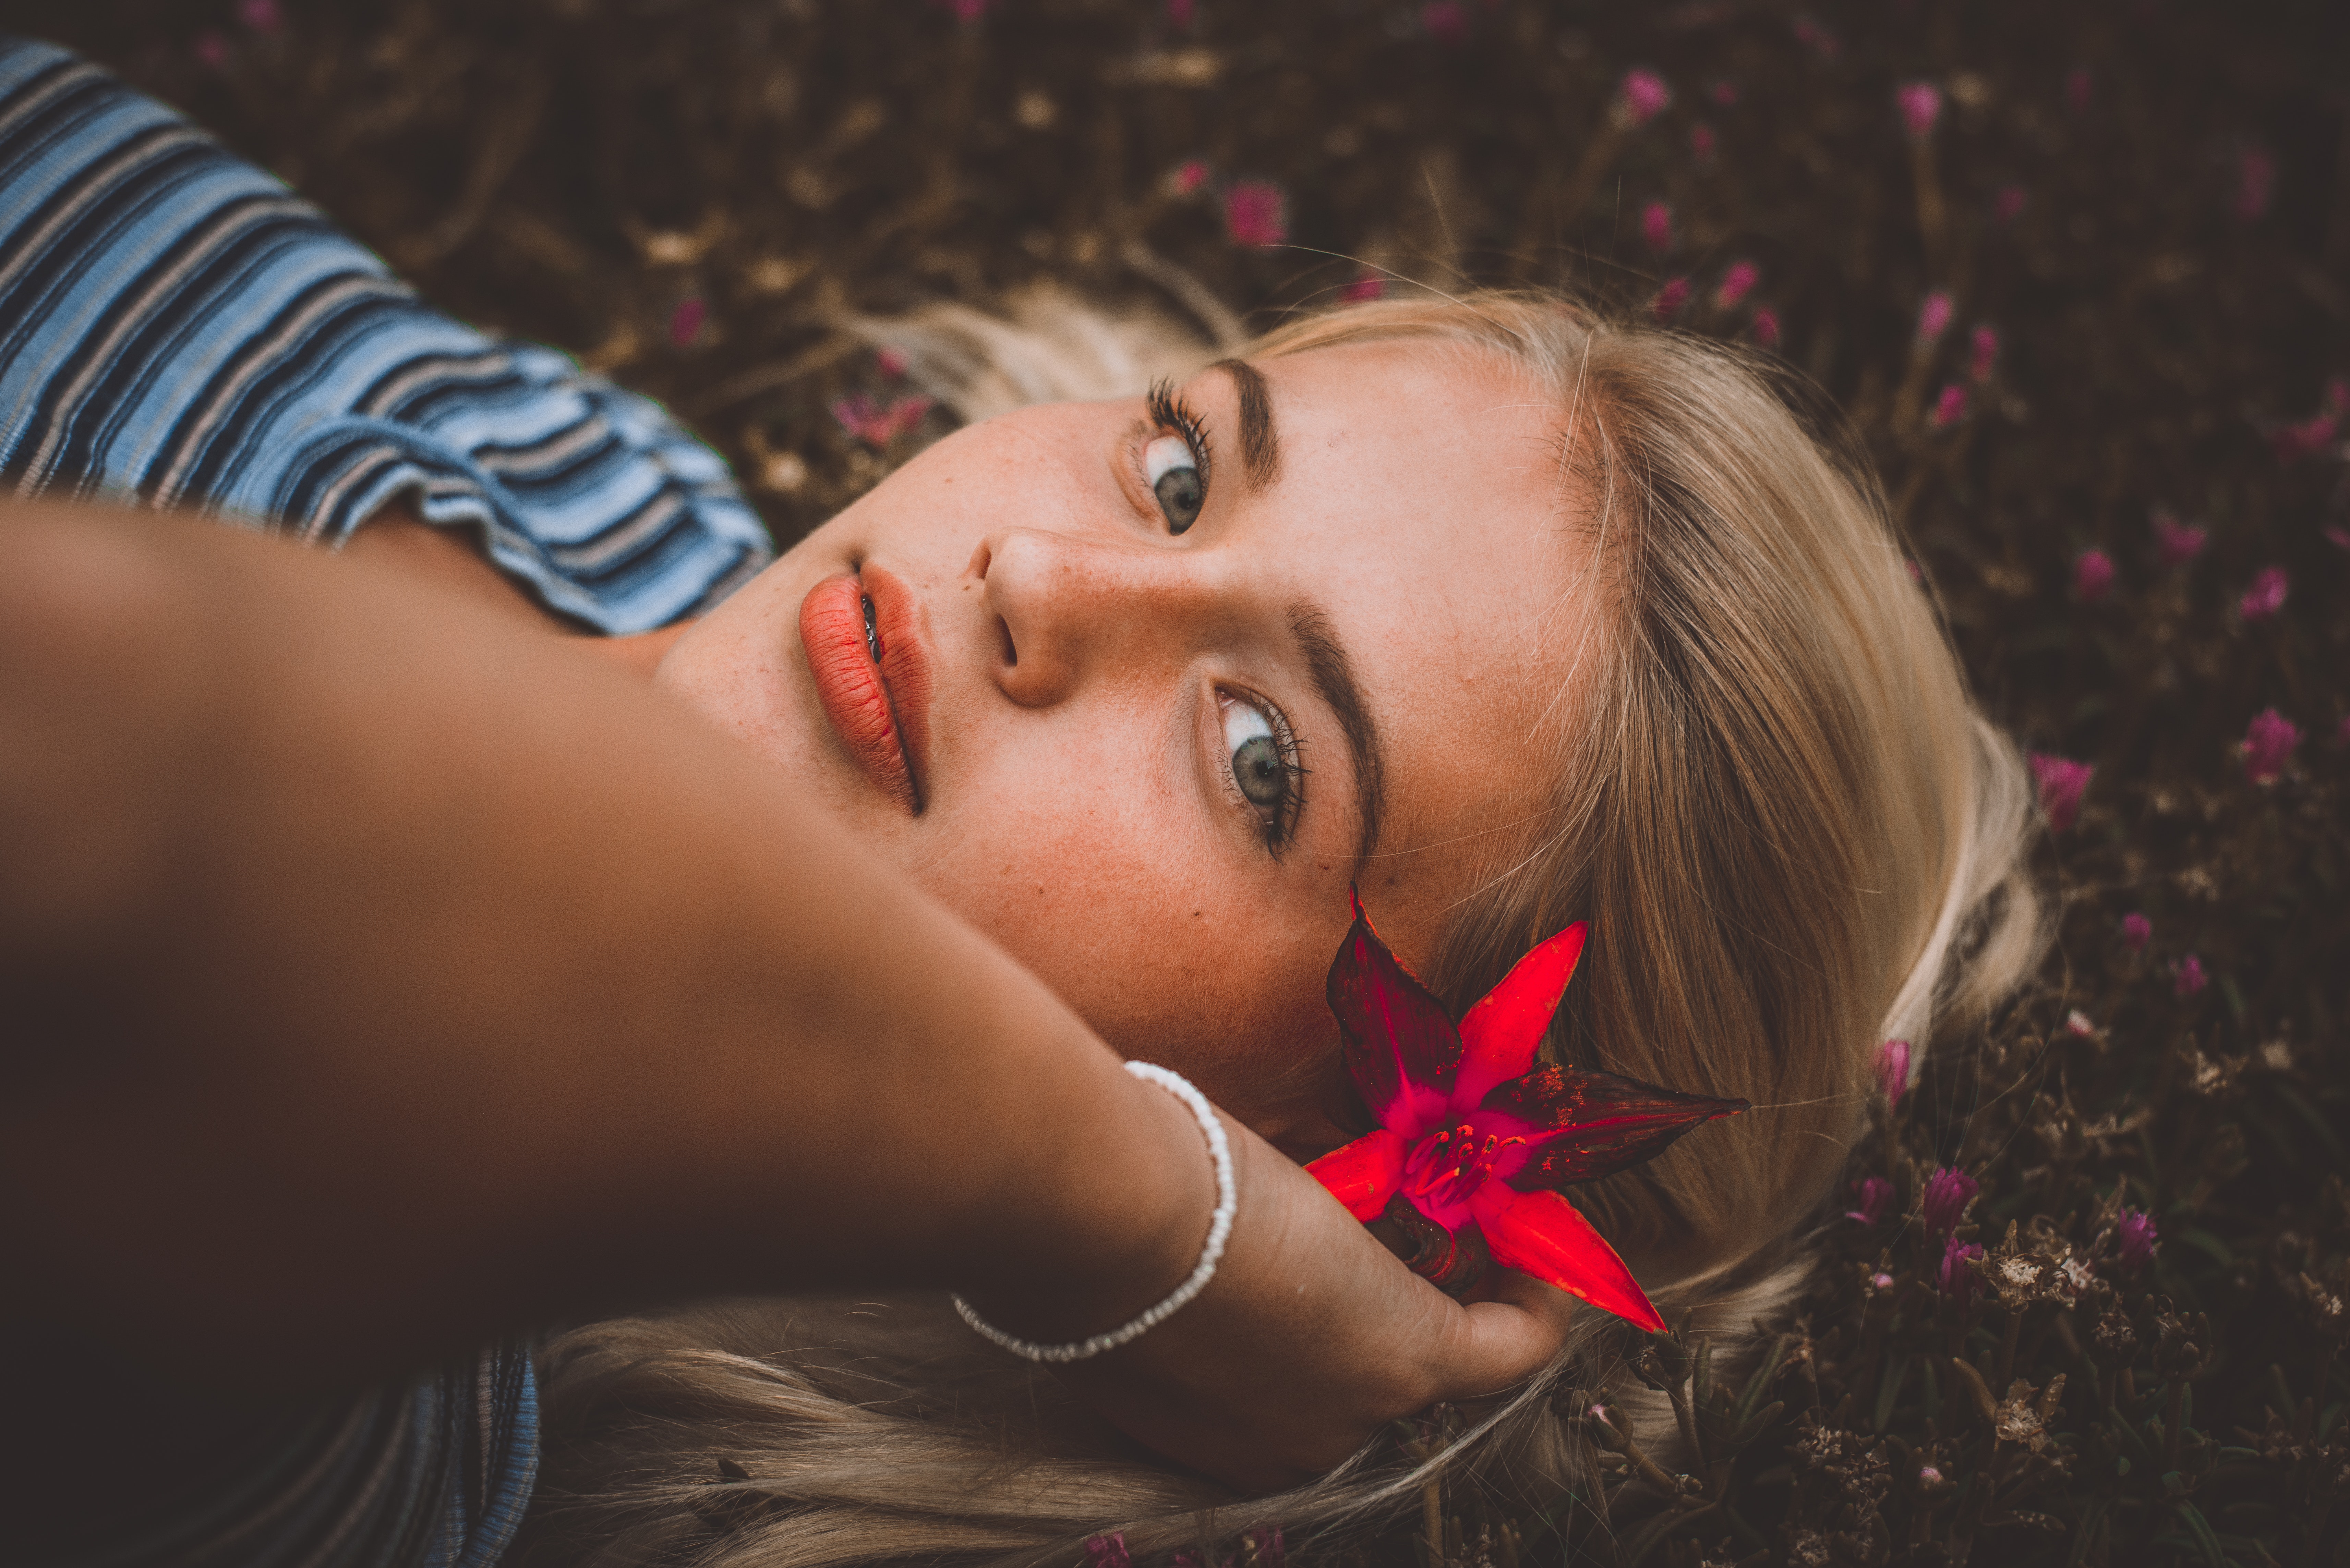
hair, face, lip, blond, beauty, red, skin, head, eyebrow, nose, eye, pink, cheek, mouth, close up, photography, model, long hair, hand, smile, photo shoot, brown hair, eyelash, neck, plant, black hair, fashion accessory, ear